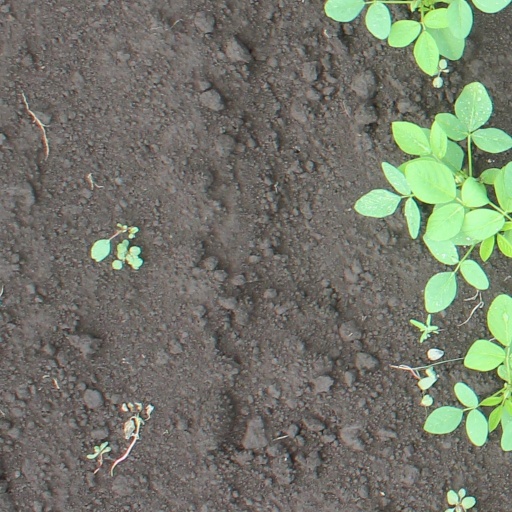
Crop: soybean